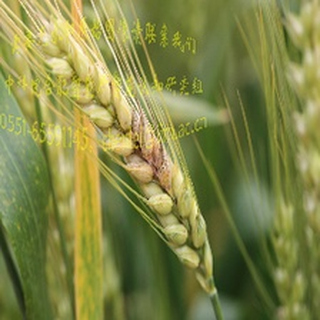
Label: wheat_fusarium_head_blight